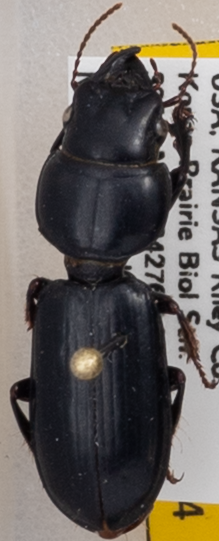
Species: Scarites vicinus
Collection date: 2019-07-31
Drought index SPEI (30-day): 0.246
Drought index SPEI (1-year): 1.69
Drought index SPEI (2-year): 0.786